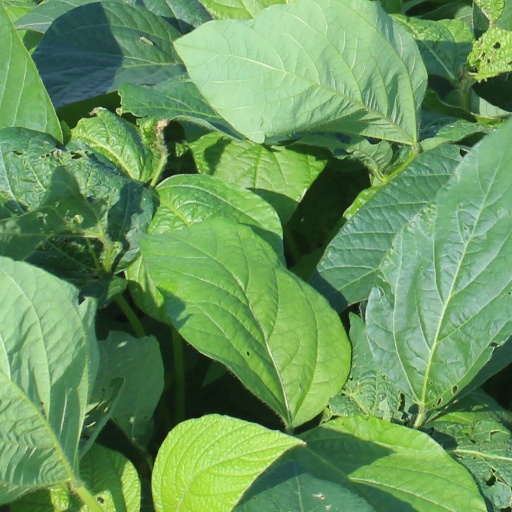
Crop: soybean